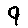
Label: 9